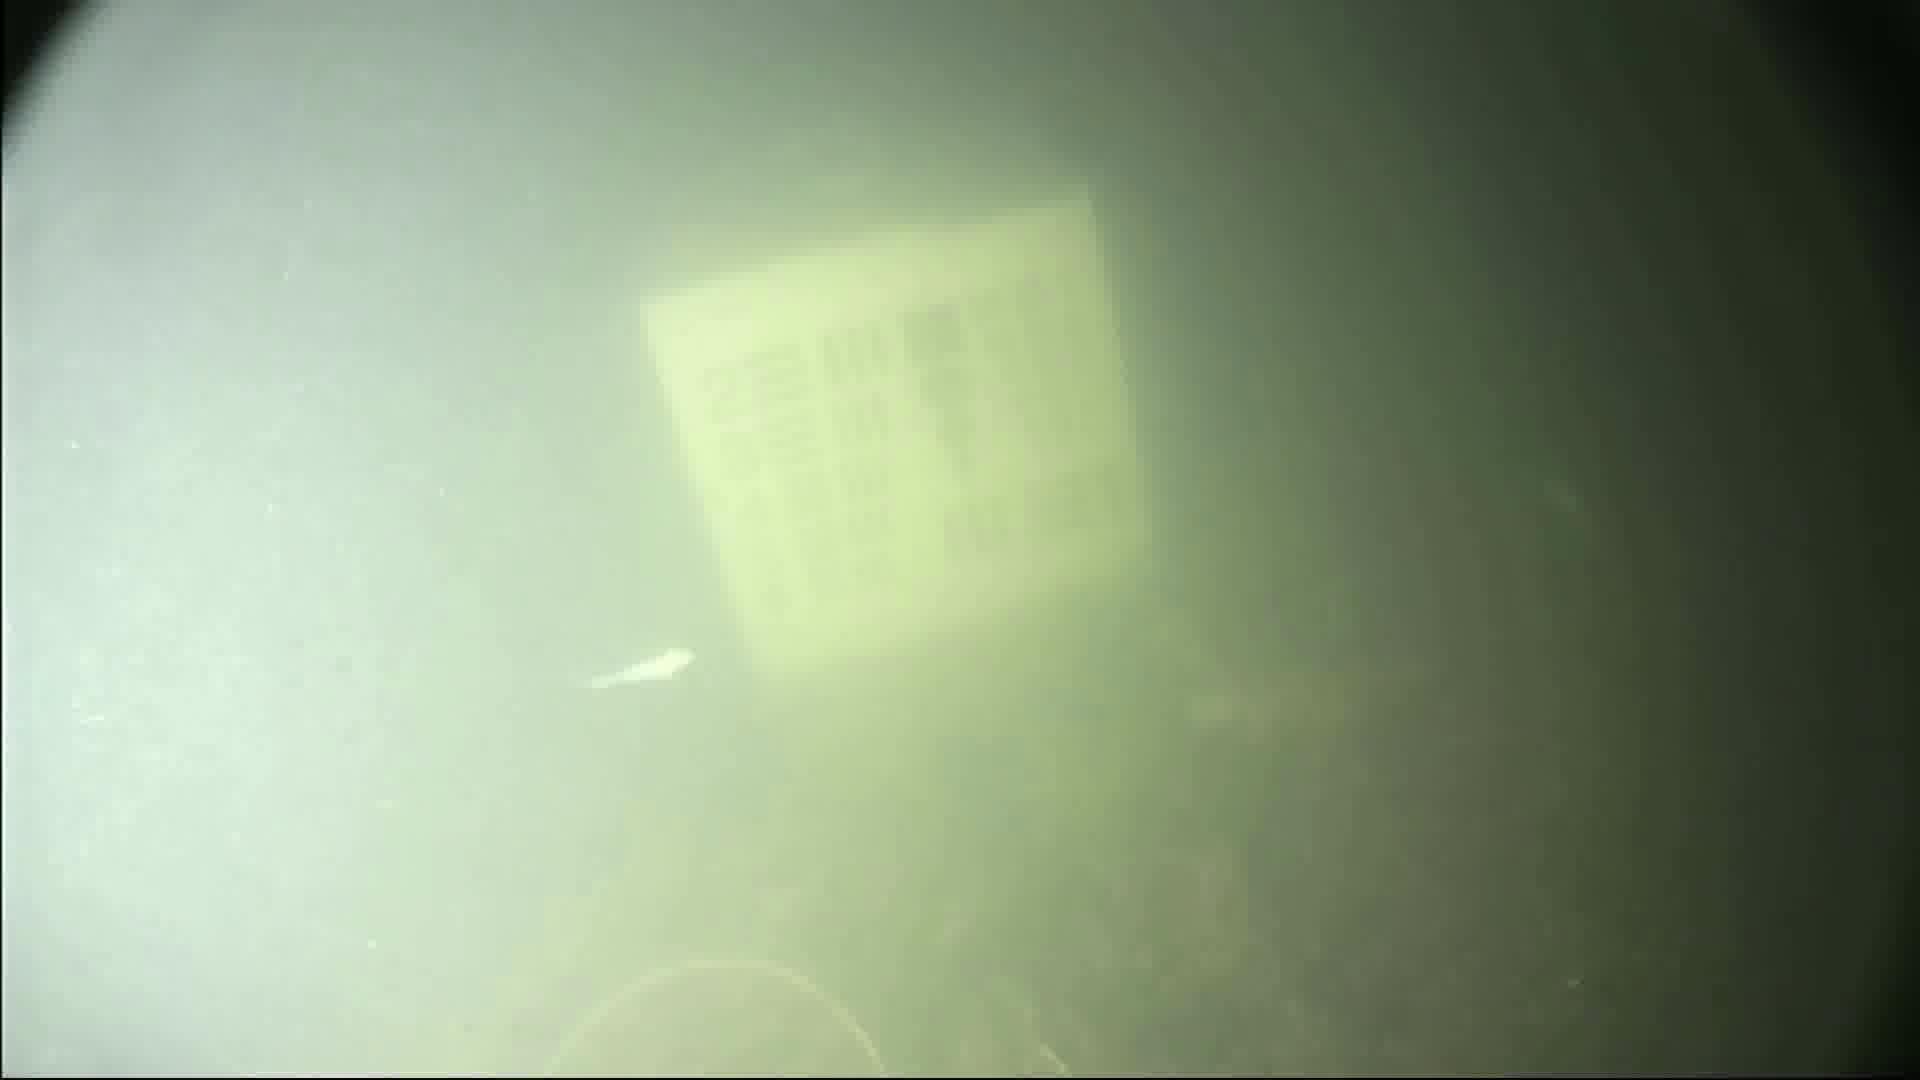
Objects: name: small_fish